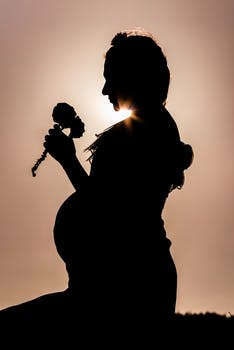
Label: No Watermark